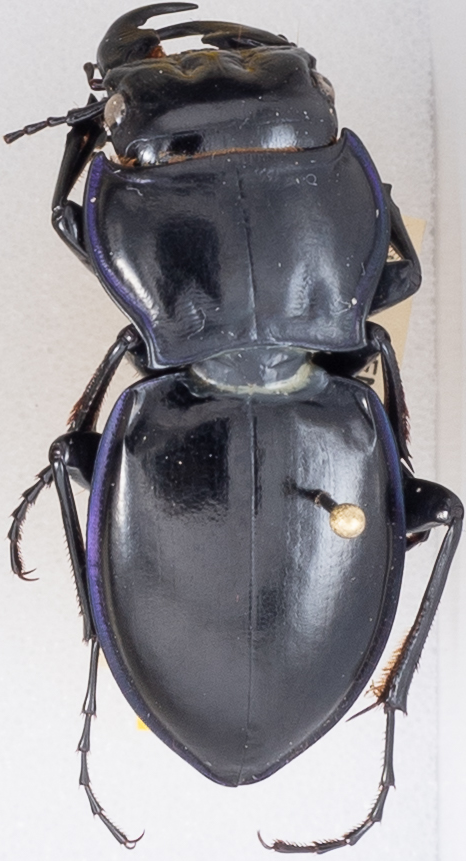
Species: Pasimachus punctulatus
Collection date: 2021-06-22
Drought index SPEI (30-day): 0.39
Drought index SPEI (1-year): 0.792
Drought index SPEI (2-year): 2.09